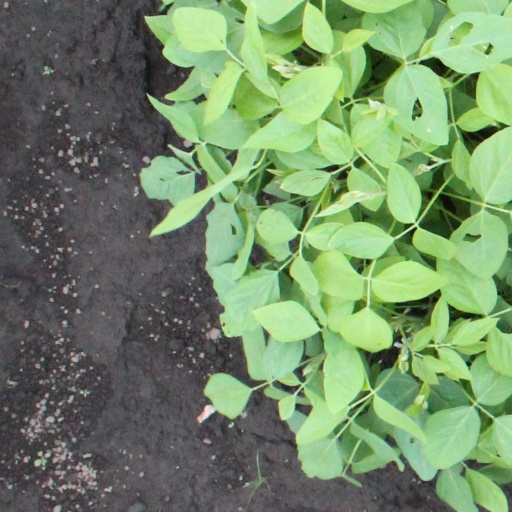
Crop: soybean